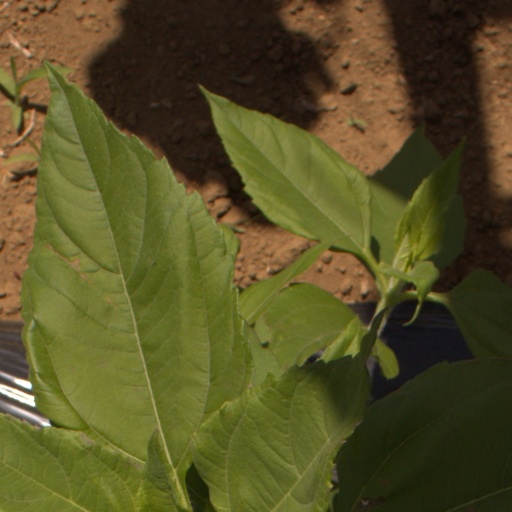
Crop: Jerusalem artichoke